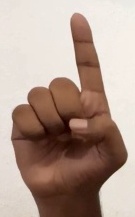
ASL sign: D